Paul Capellani

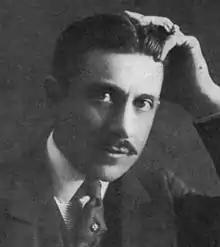
Capellani in 1914

Paul Capellani (September 9, 1877 – November 7, 1960) was a noted French silent film actor. His brother was the director Albert Capellani and his nephew the film director Roger Capellani who died May 1940 at the Battle of Dunkirk.